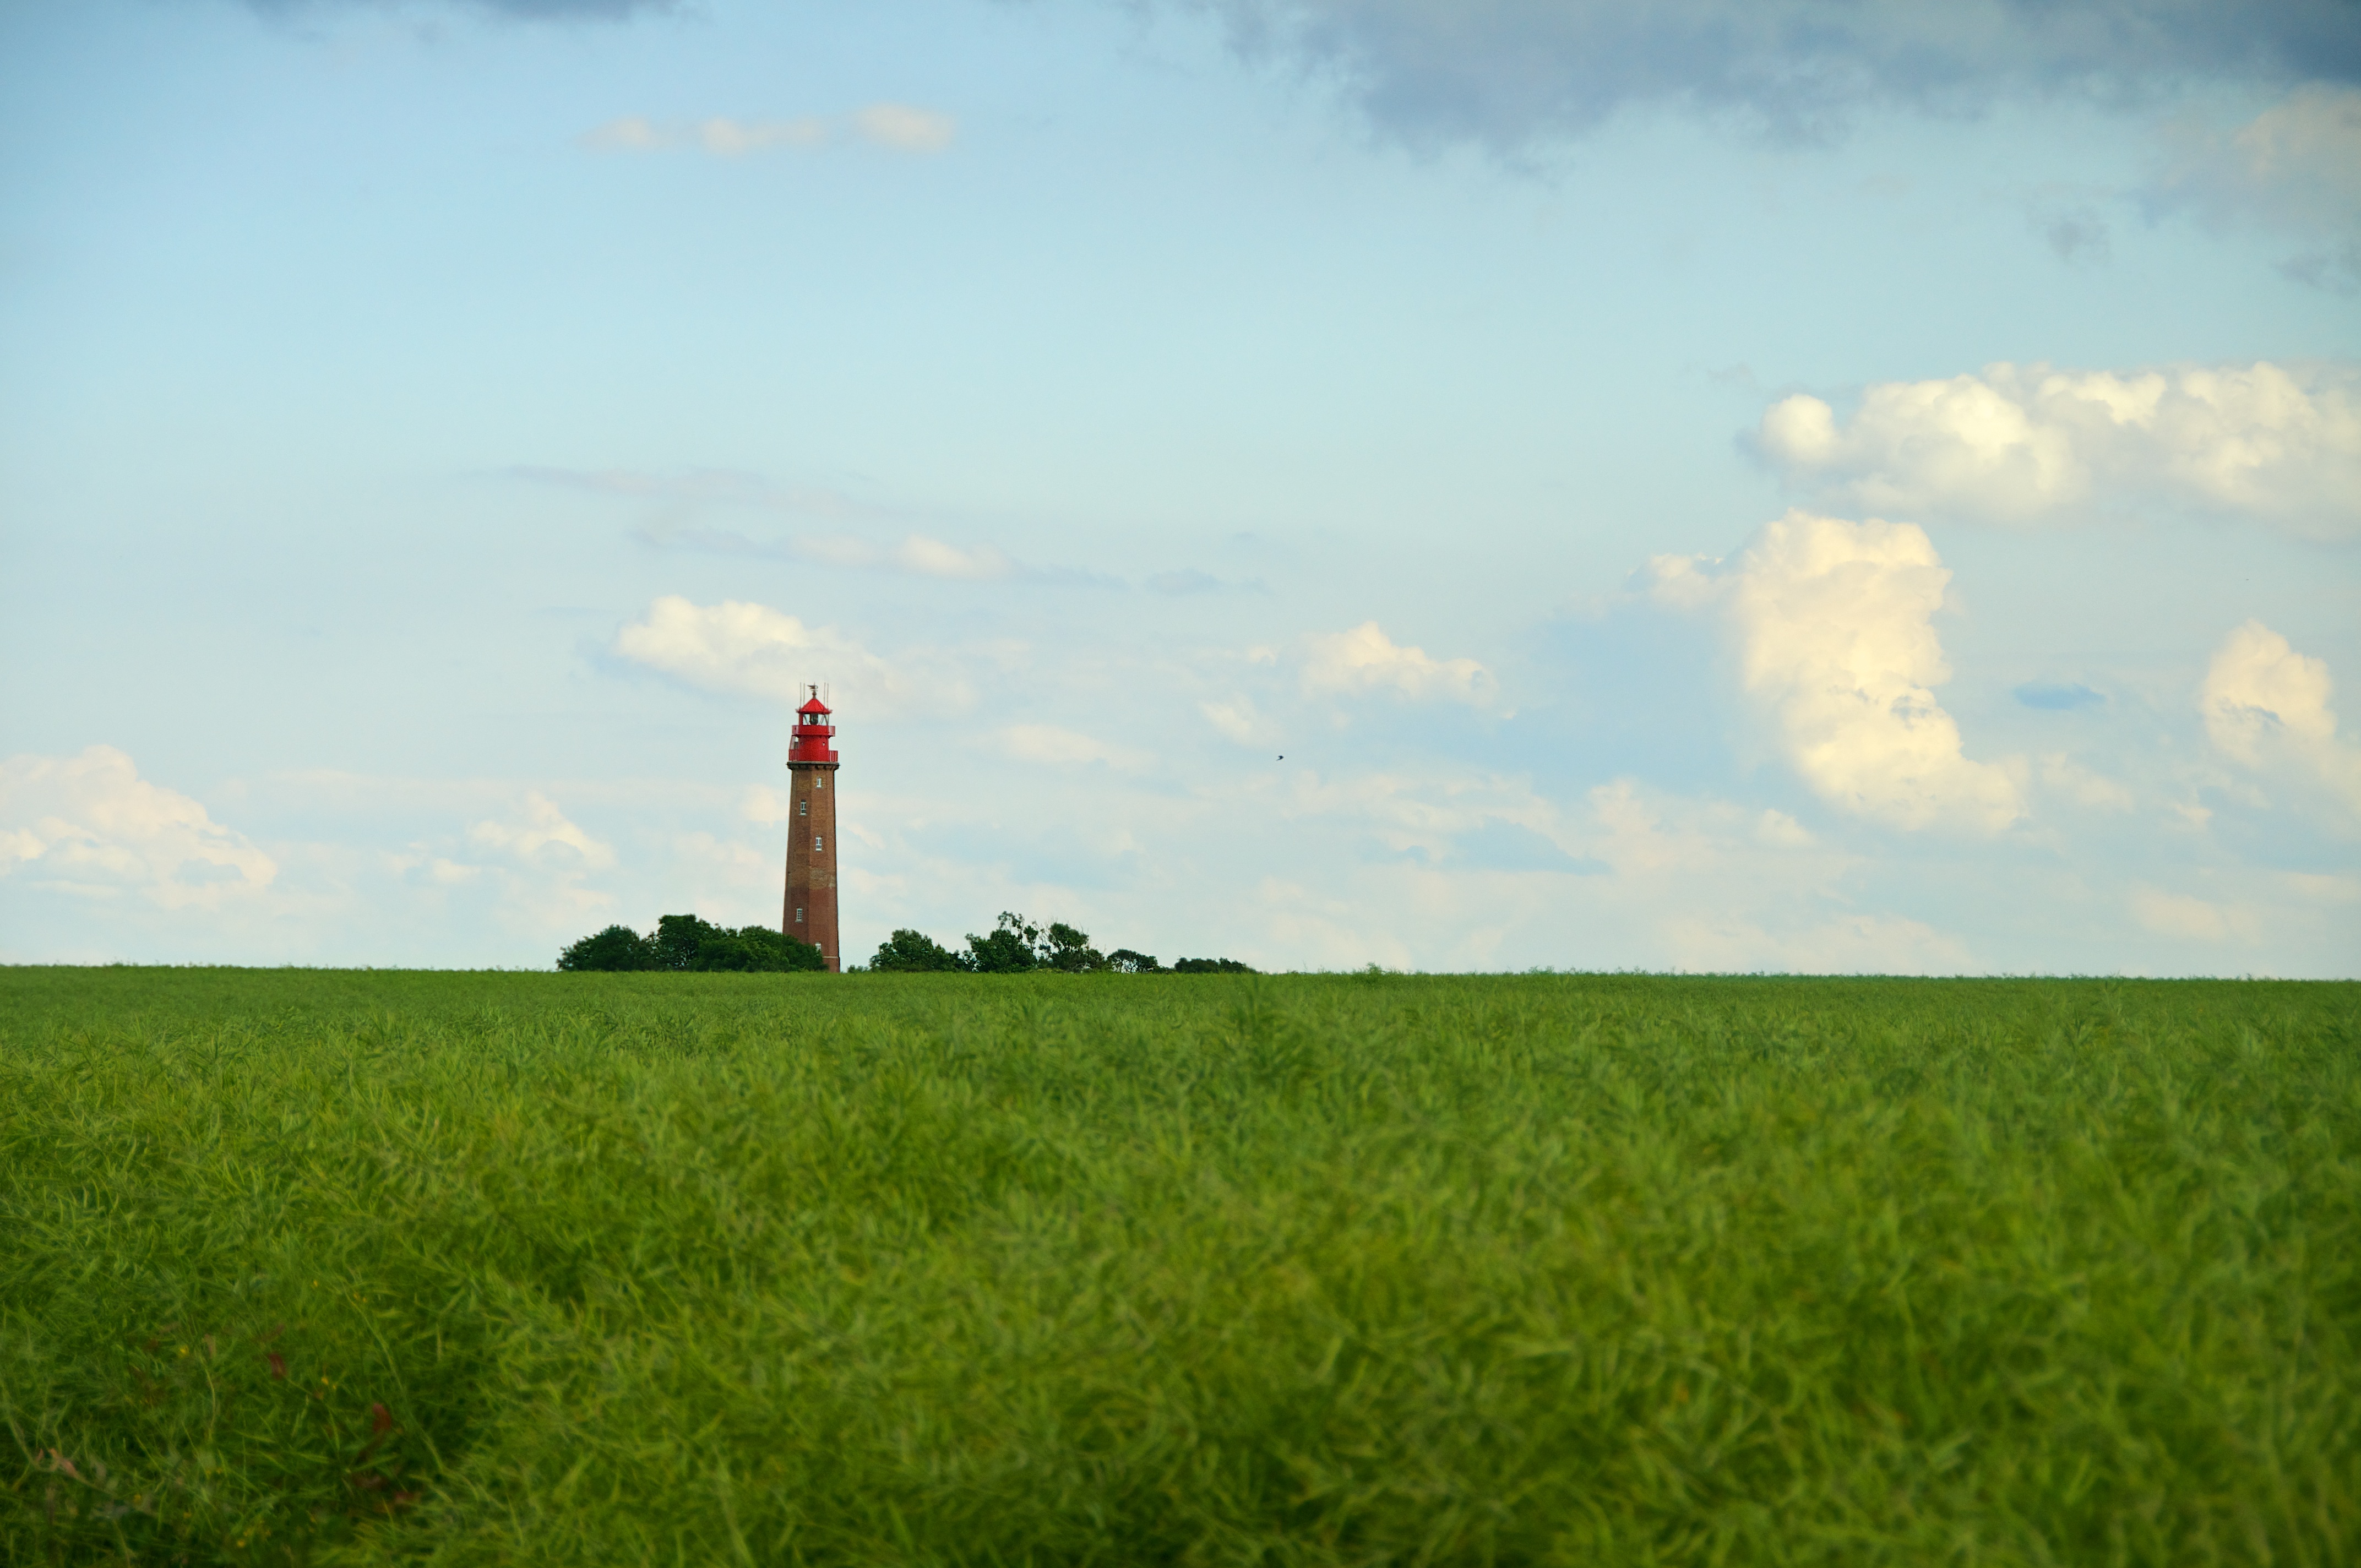
grass, horizon, cloud, sky, field, farm, lawn, meadow, prairie, sunlight, morning, hill, wind, tower, crop, pasture, agriculture, plain, polder, grassland, habitat, rural area, paddy field, natural environment, grass family